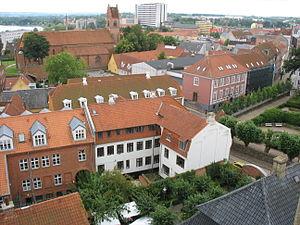
Viborg est une ville danoise, l’une des plus anciennes villes du pays, située au centre du Jutland. Elle est le chef-lieu de la commune de Viborg ainsi que de la région du Jutland central et ce depuis la création de celui en janvier 2007. En 2014, la population de la ville de Viborg est de 38 572 habitants, alors que celle de la commune de Viborg est de 94 486 habitants.